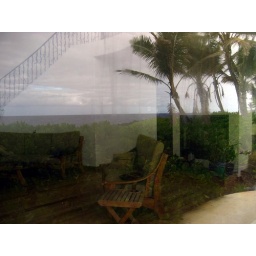
The ocean view reflected in the window of this heavenly beach front estate.